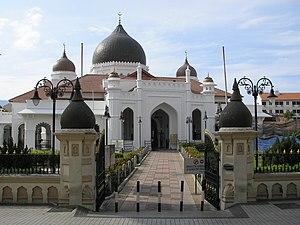
Penang est l'un des États de Malaisie situés sur la côte Nord-ouest de la péninsule Malaise.